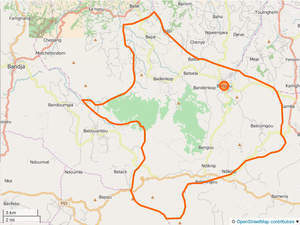
Limites communales de Bangou, Cameroun (OSM).
Bangou est une commune du Cameroun située dans le département des Hauts-Plateaux et la région de l'Ouest, en pays bamiléké.